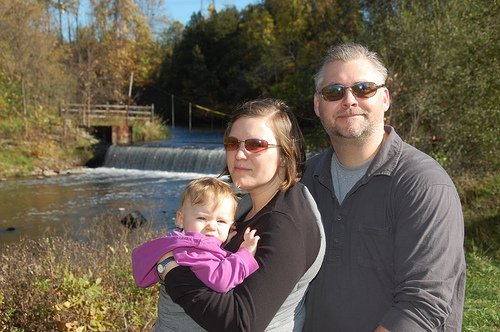
Label: not_food